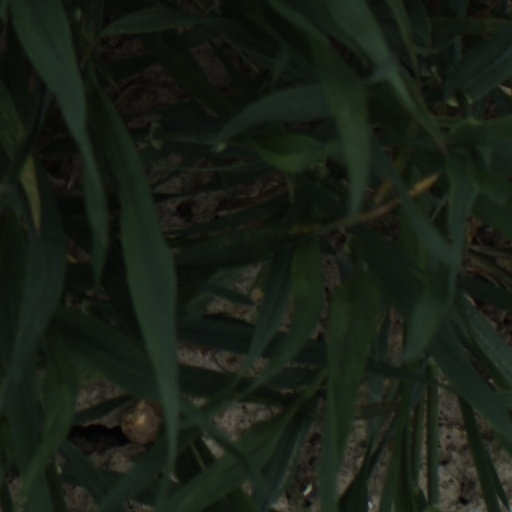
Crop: wheat